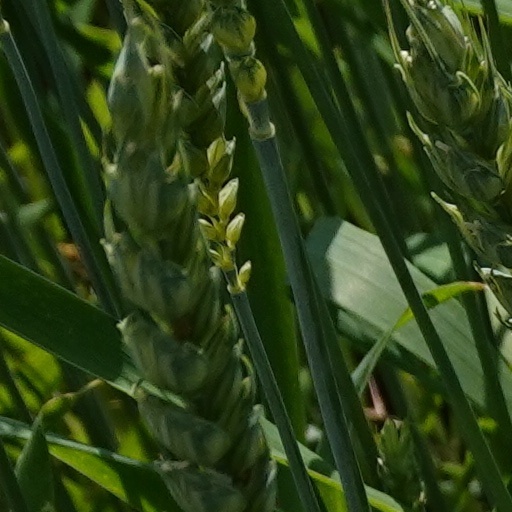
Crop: wheat